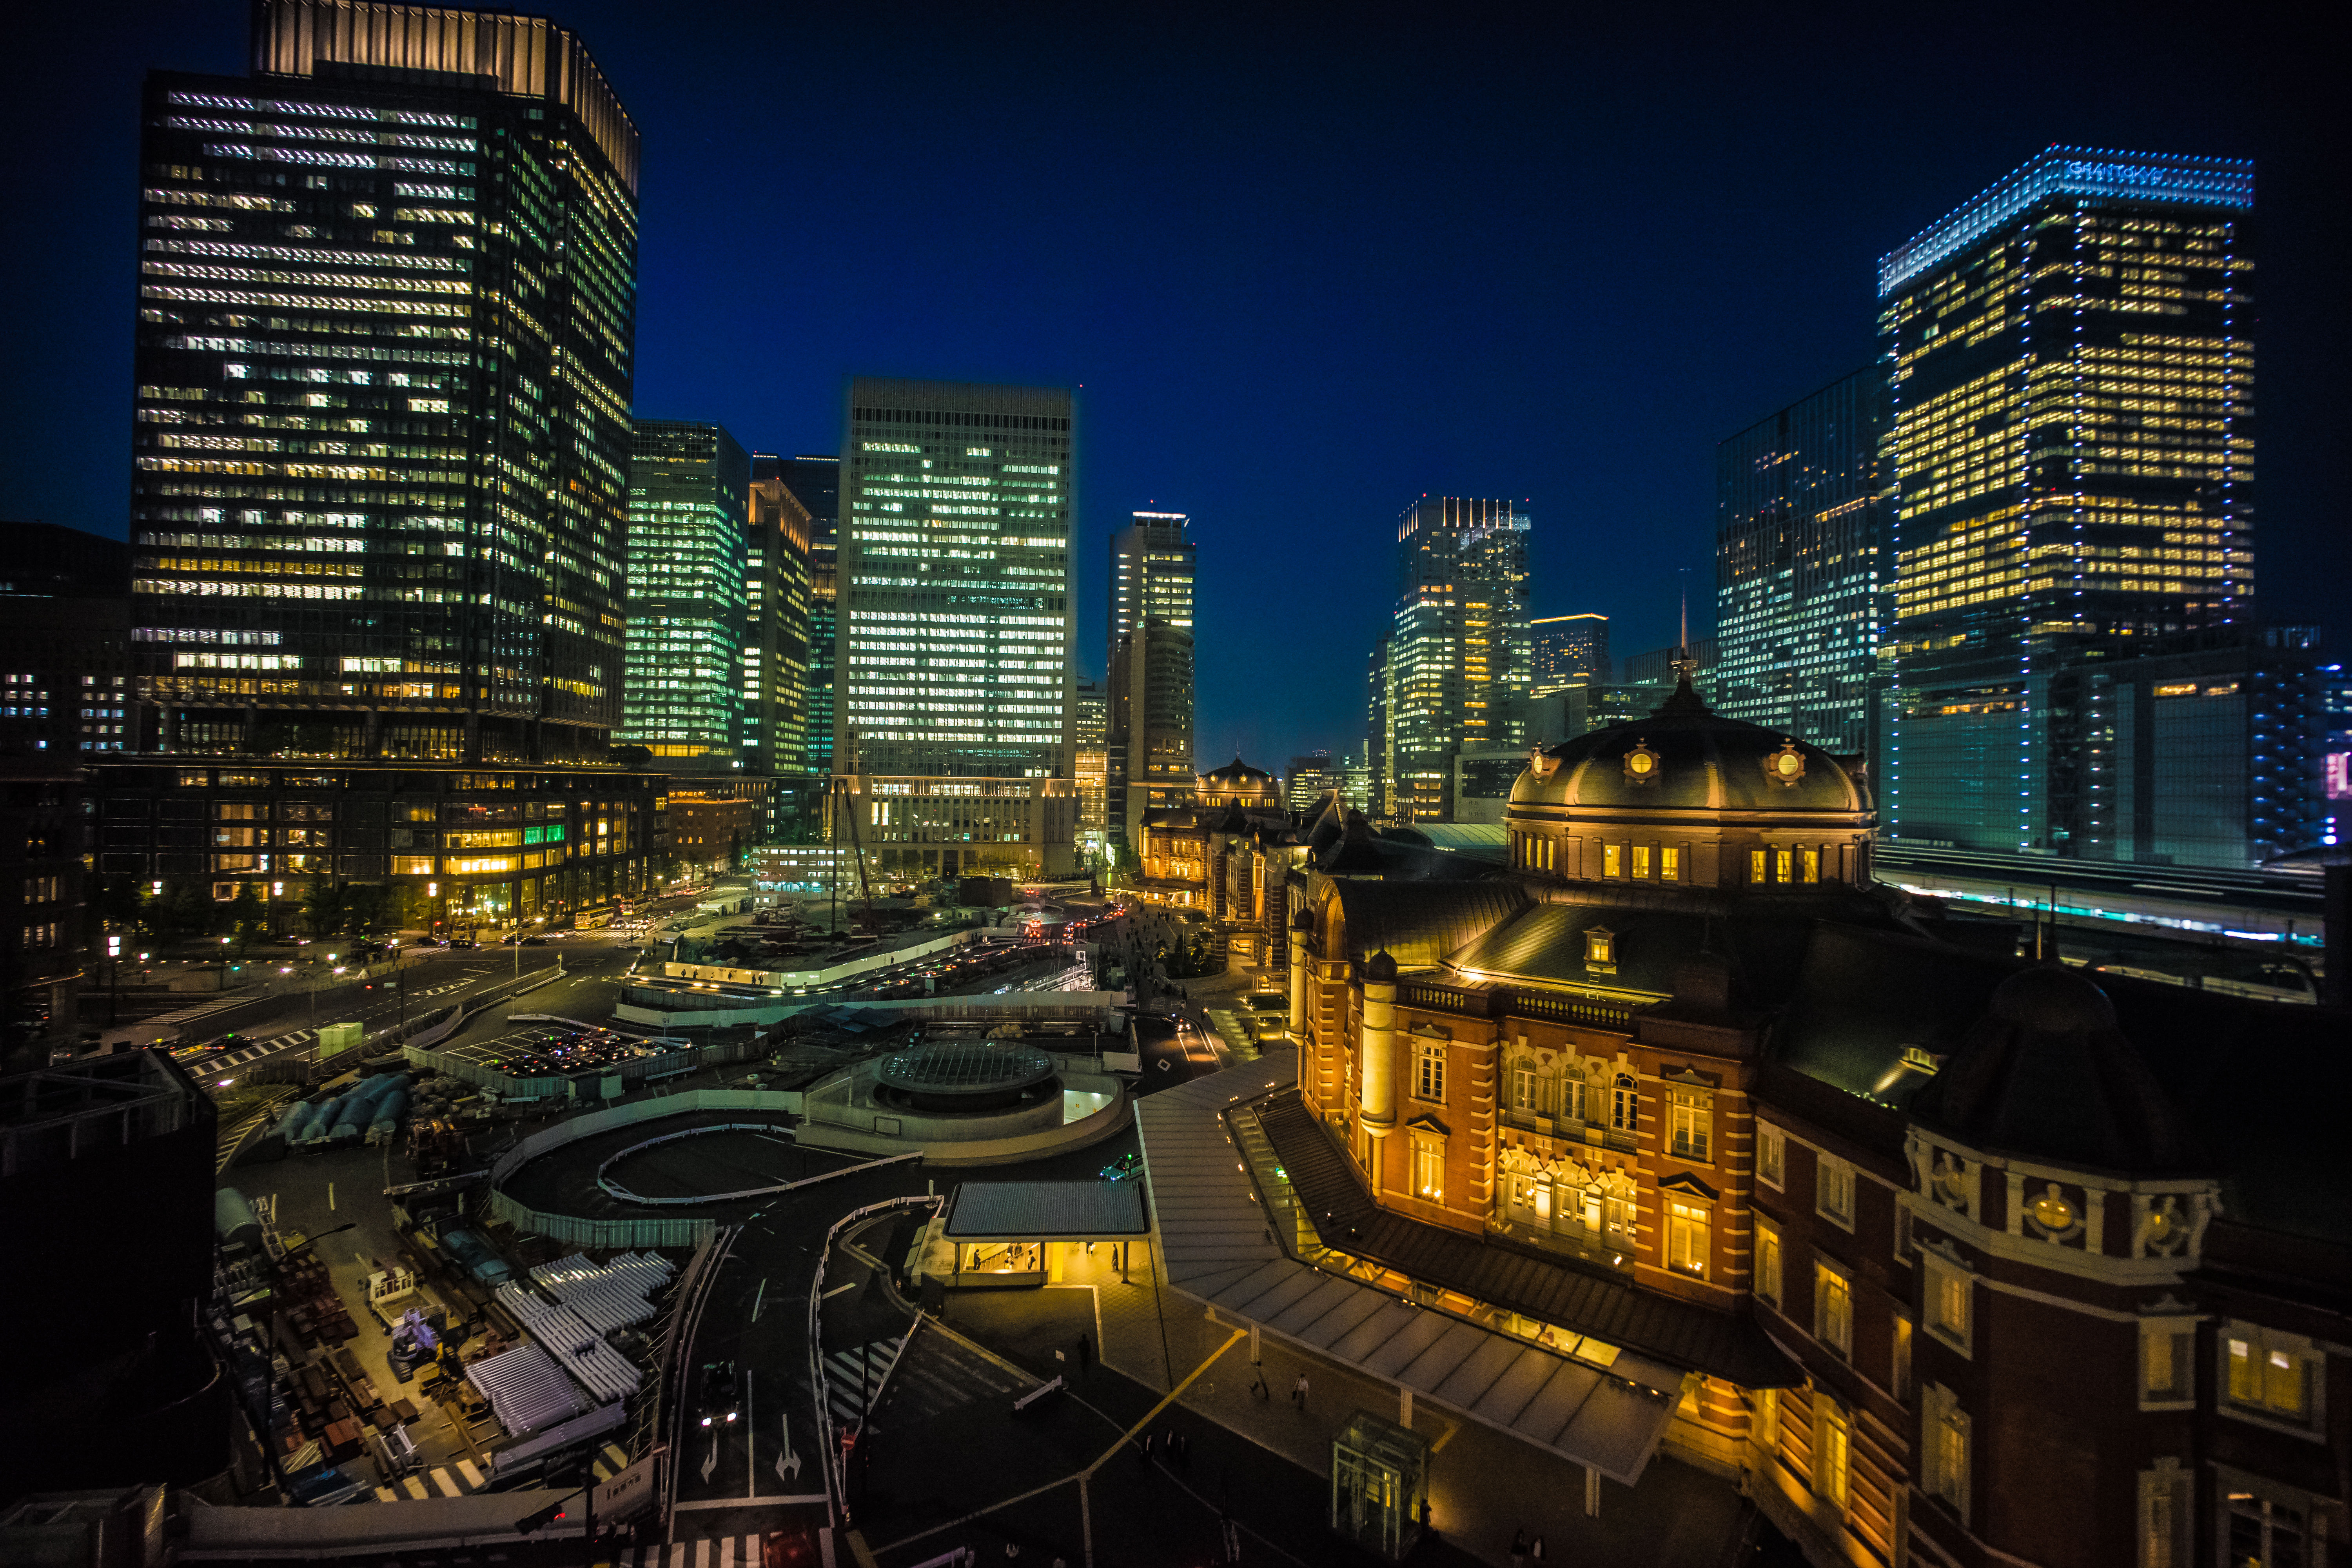
architecture, sky, skyline, night, town, building, city, skyscraper, cityscape, downtown, evening, reflection, landmark, japan, tower block, nightphotography, cool image, tokyo, sony, nightshot, i, midnight, ilce7m2, handheld, nightview, superwideheliar15mmf45, tokyostation, metropolis, condominium, kitte, viewfromkitte, urban area, computer wallpaper, metropolitan area, mixed use